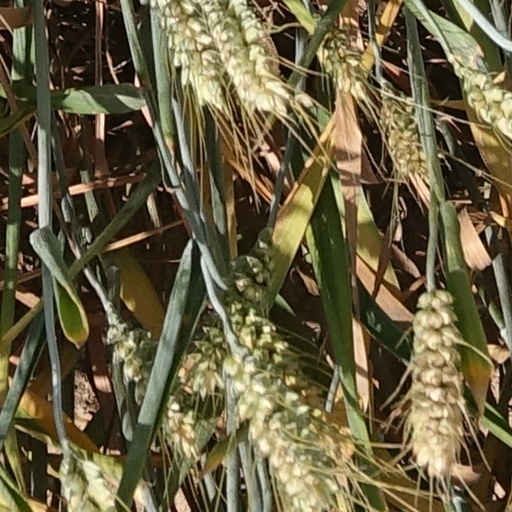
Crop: wheat